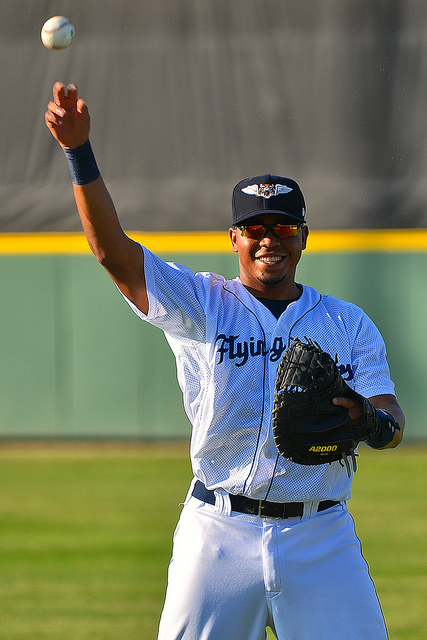
cầu thủ bóng chày ném bóng về phía trước